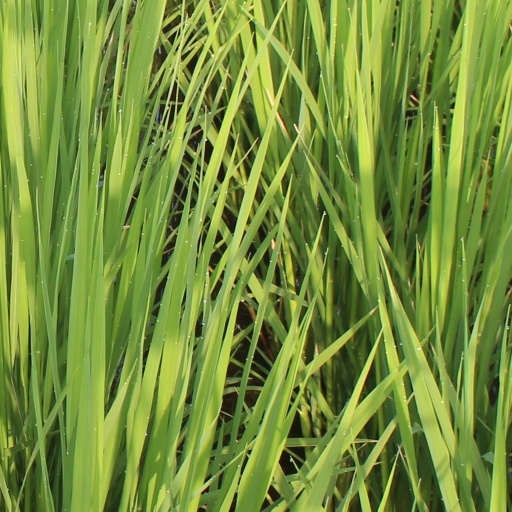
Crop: rice